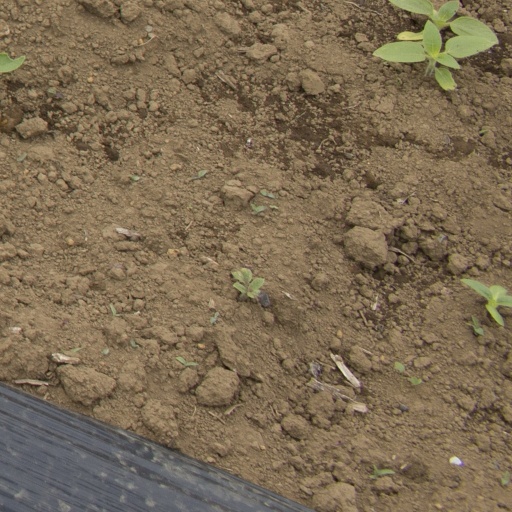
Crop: Jerusalem artichoke